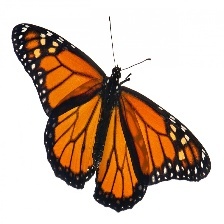
Species: MONARCH
Butterfly family (ImageNet category): monarch